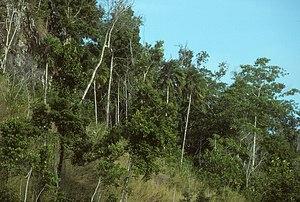
Livistona woodfordii est une espèce de plantes de la famille des Arecaceae.